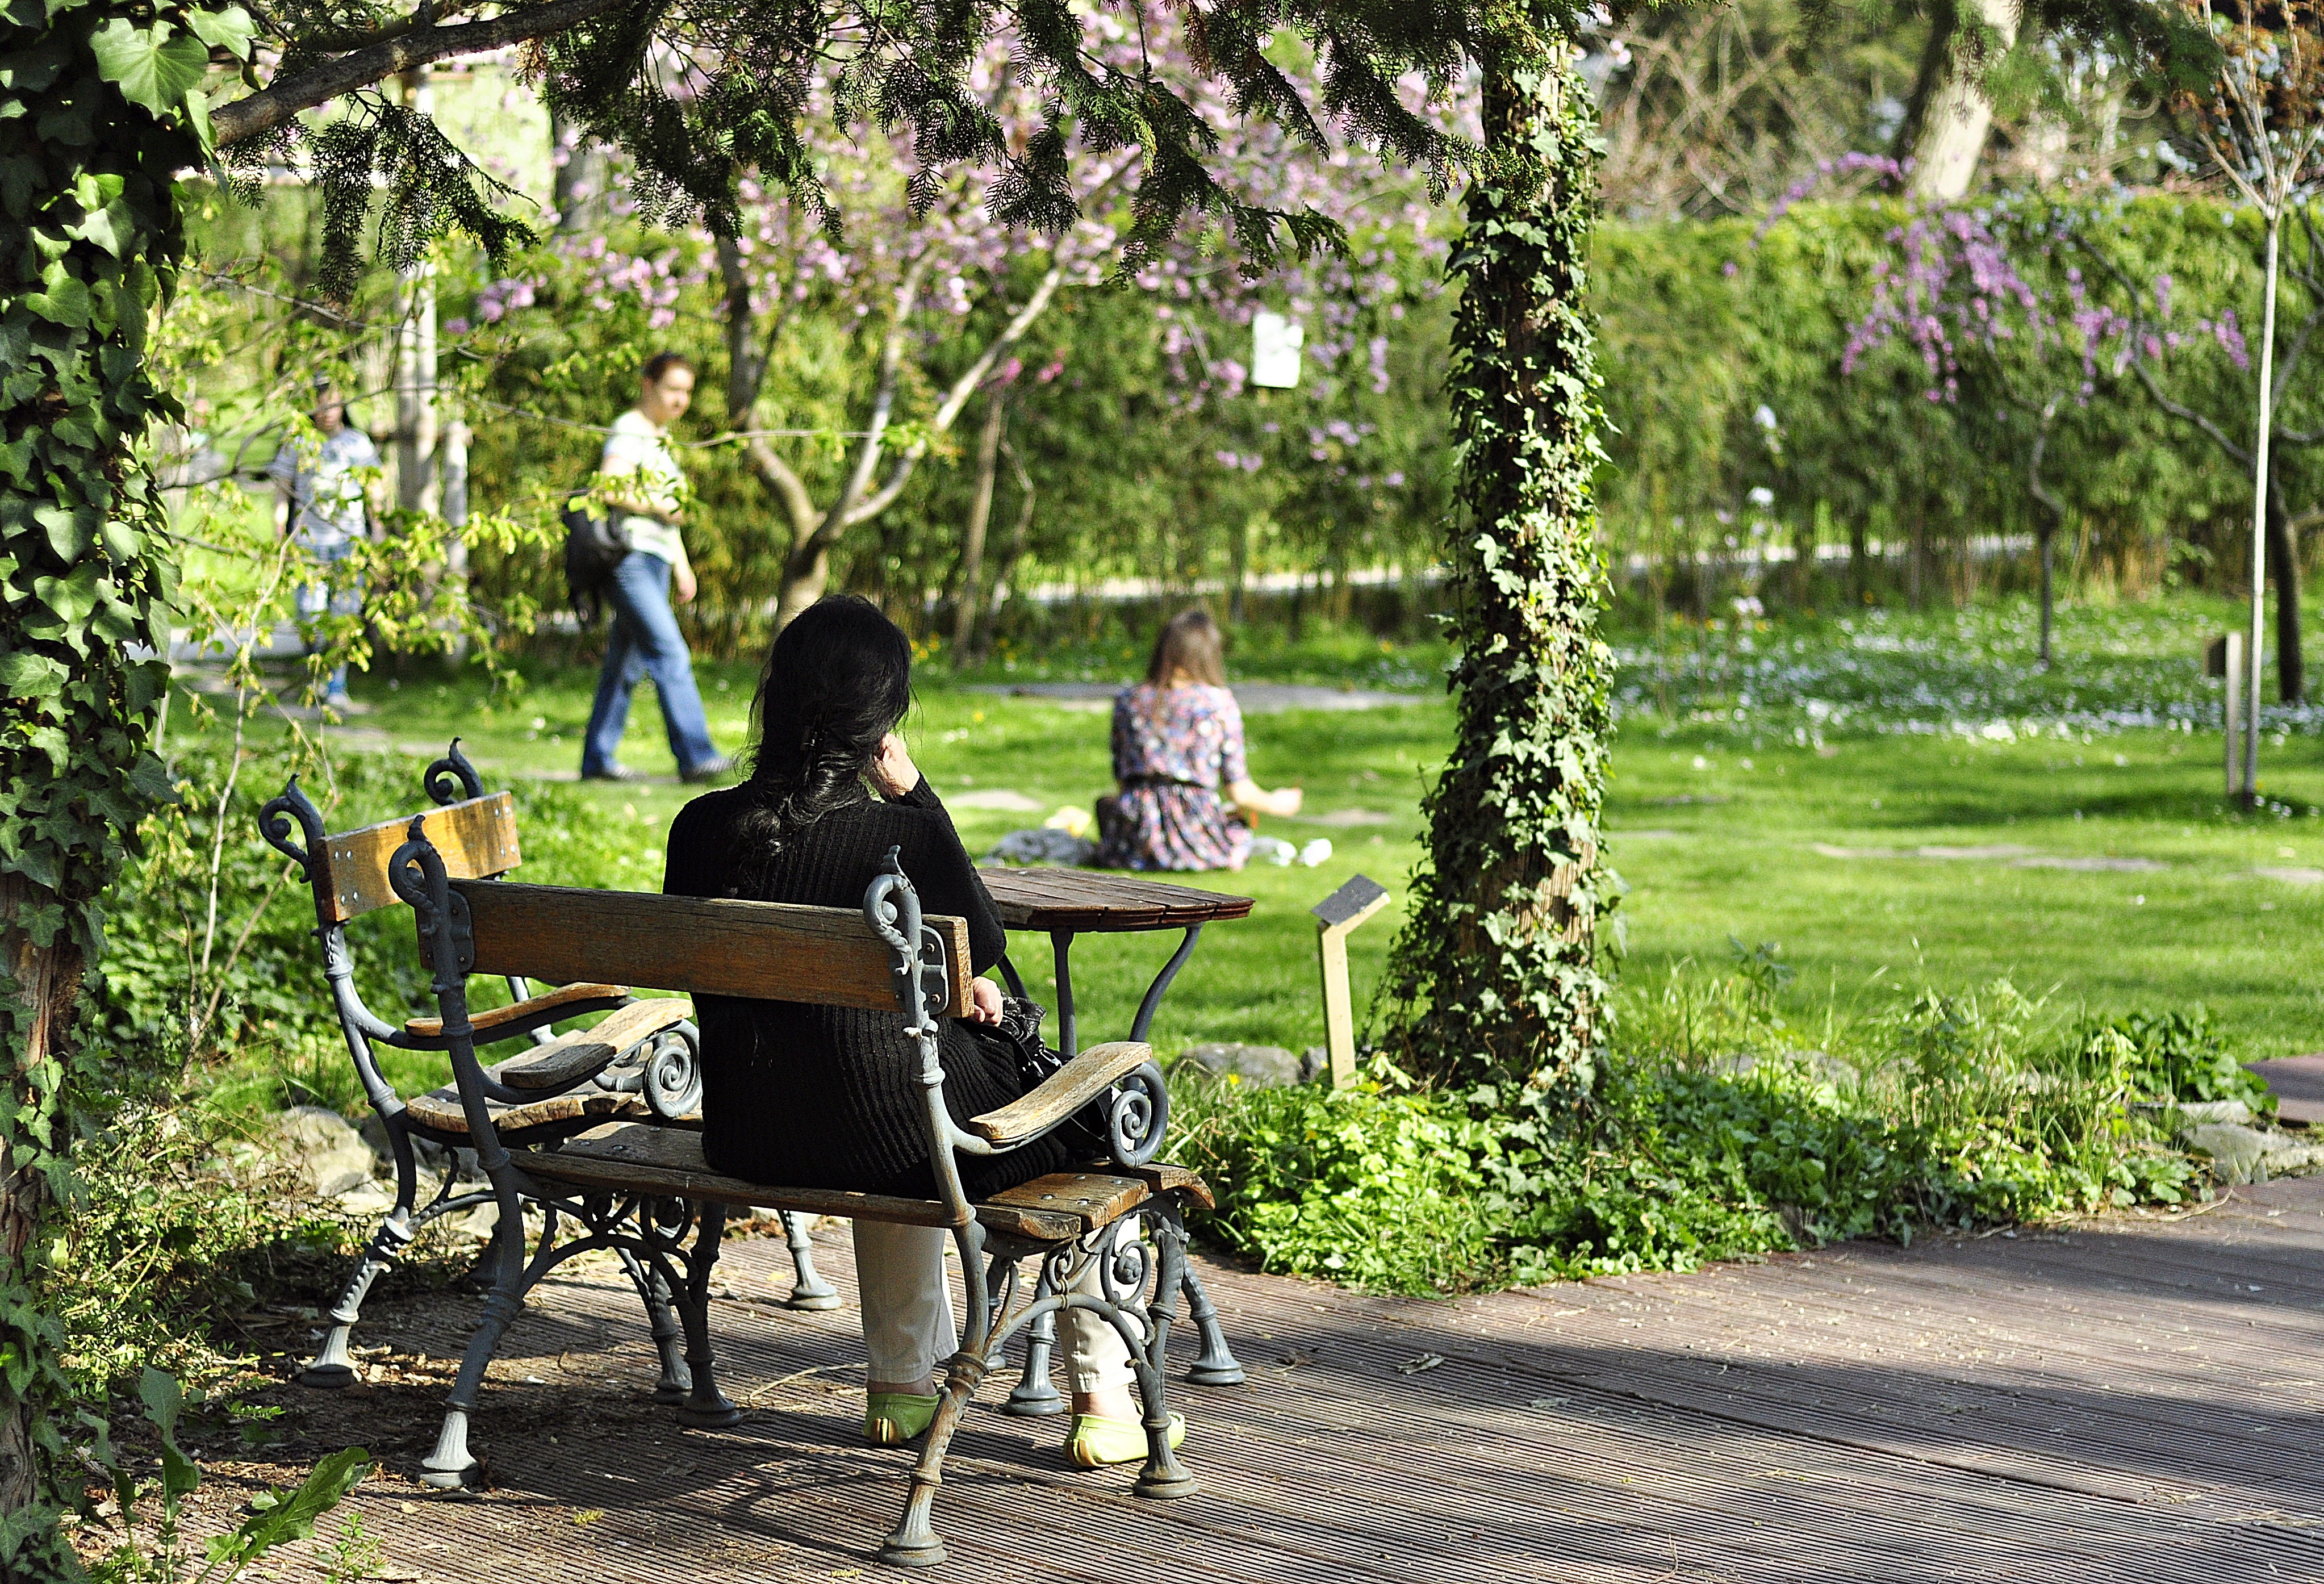
tree, nature, flower, spring, green, vehicle, park, garden, serenity, pad